Aan Paavam (TV series)

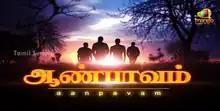

Aanpavam is a 2012 Tamil-language soap opera that aired on Sun TV from February 6 2012 to 15 June 2012 during weekdays. The show was directed by V.P. Arunachalam and produced under Sathya Jyothi Films by T.G. Thyagarajan. The show started to re-telecast on Jaya TV from 30 January 2023 Monday to Saturday 5:30PM–6:00PM